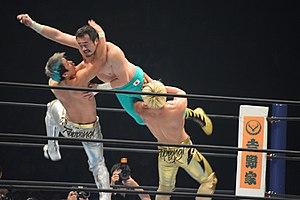
Sho Tanaka né le 27 août 1989 est un catcheur japonais plus connu sous le nom de Sho. Il travaille actuellement à la New Japan Pro Wrestling.